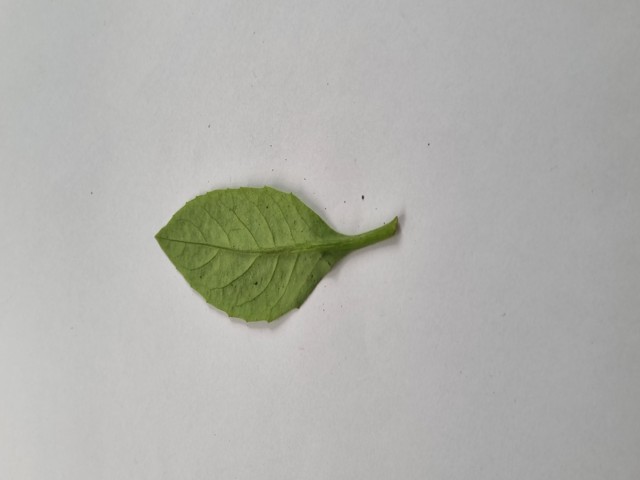
Plant: gainura